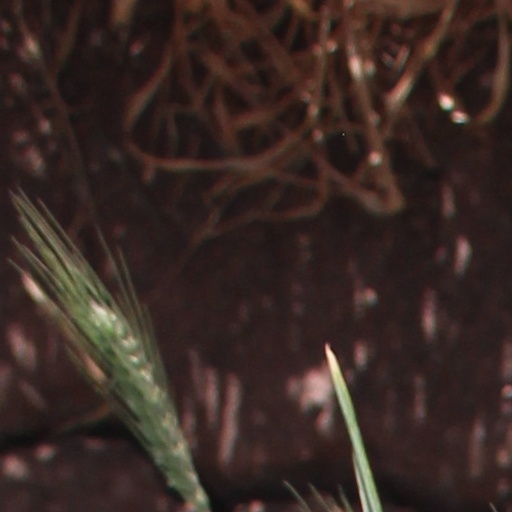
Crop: wheat